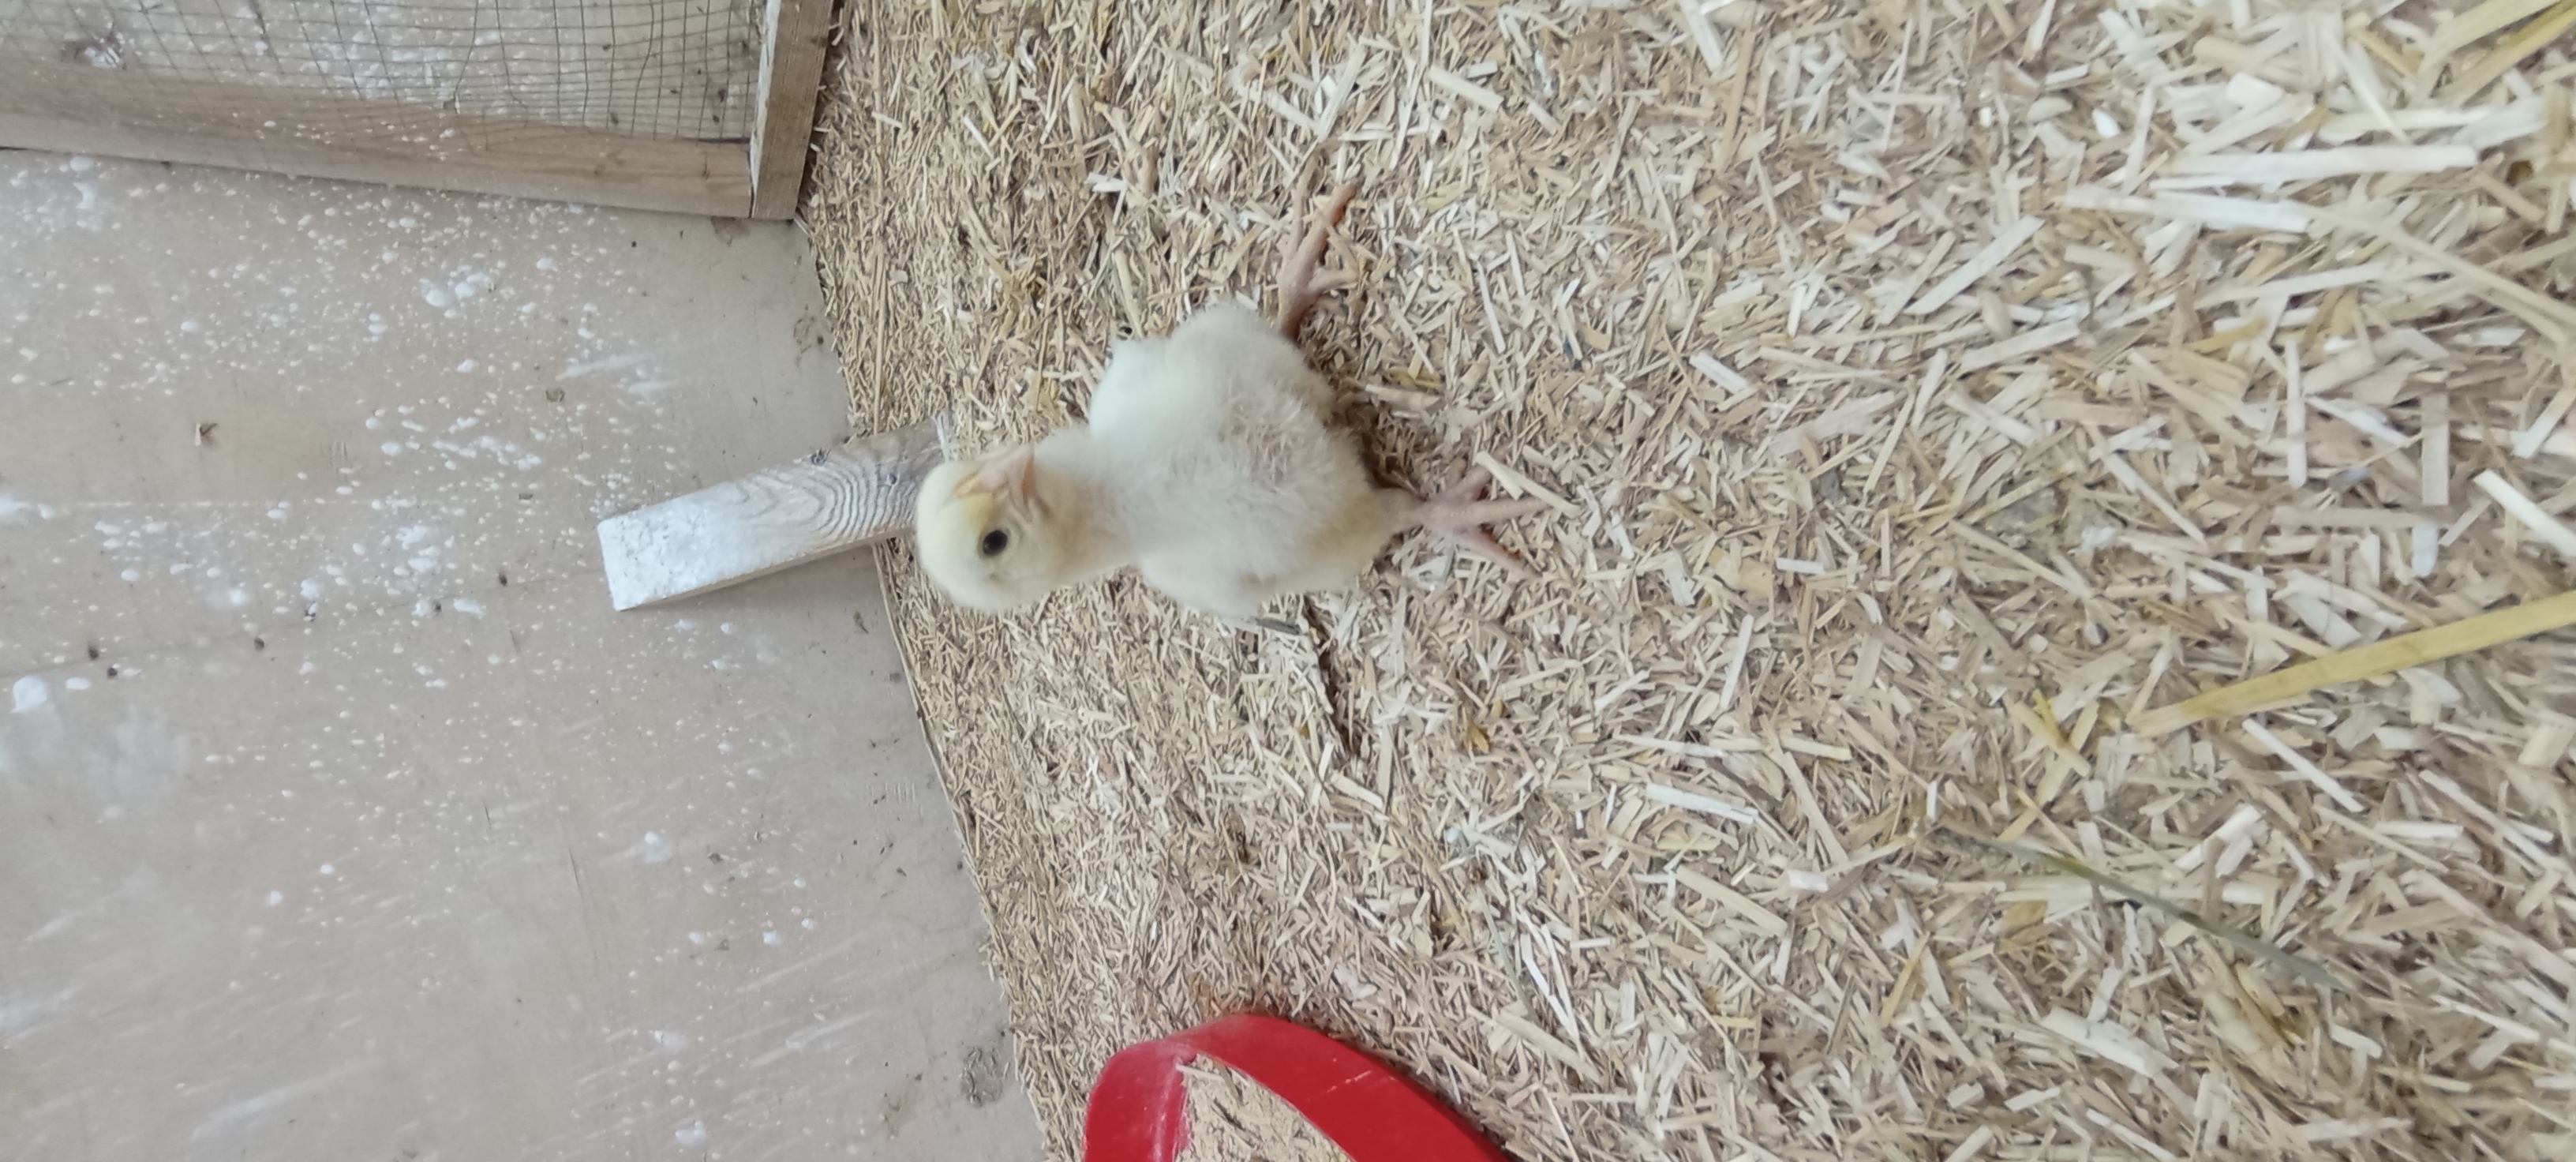
Weight: 190 g